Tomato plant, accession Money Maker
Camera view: horizontal (90 deg, fisheye); turntable rotation: 180 degrees
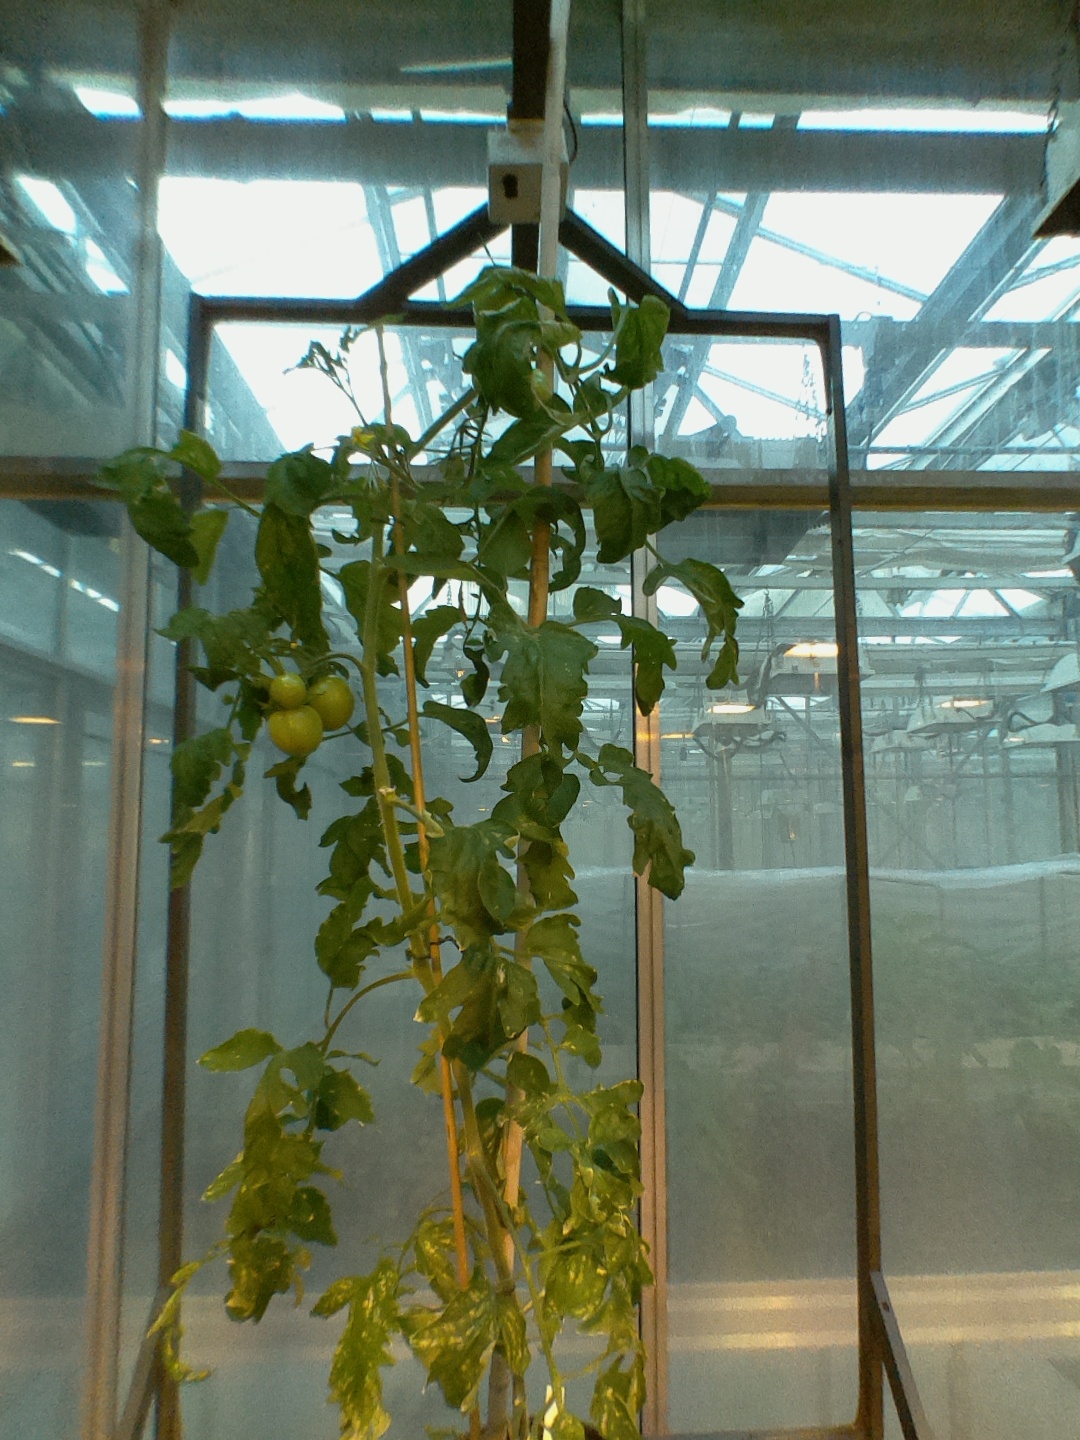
BBCH growth stage 77: 70%-80% of final fruit size